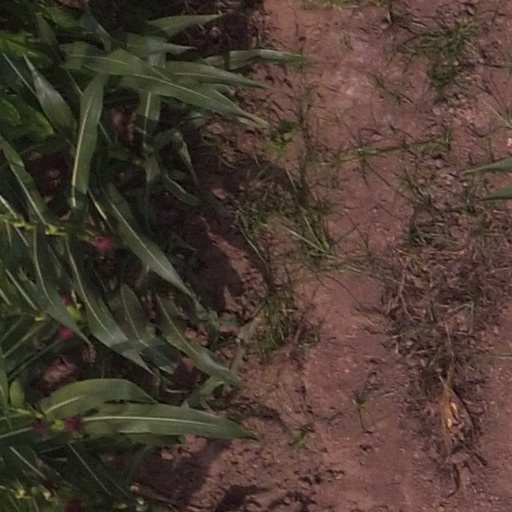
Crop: maize; corn